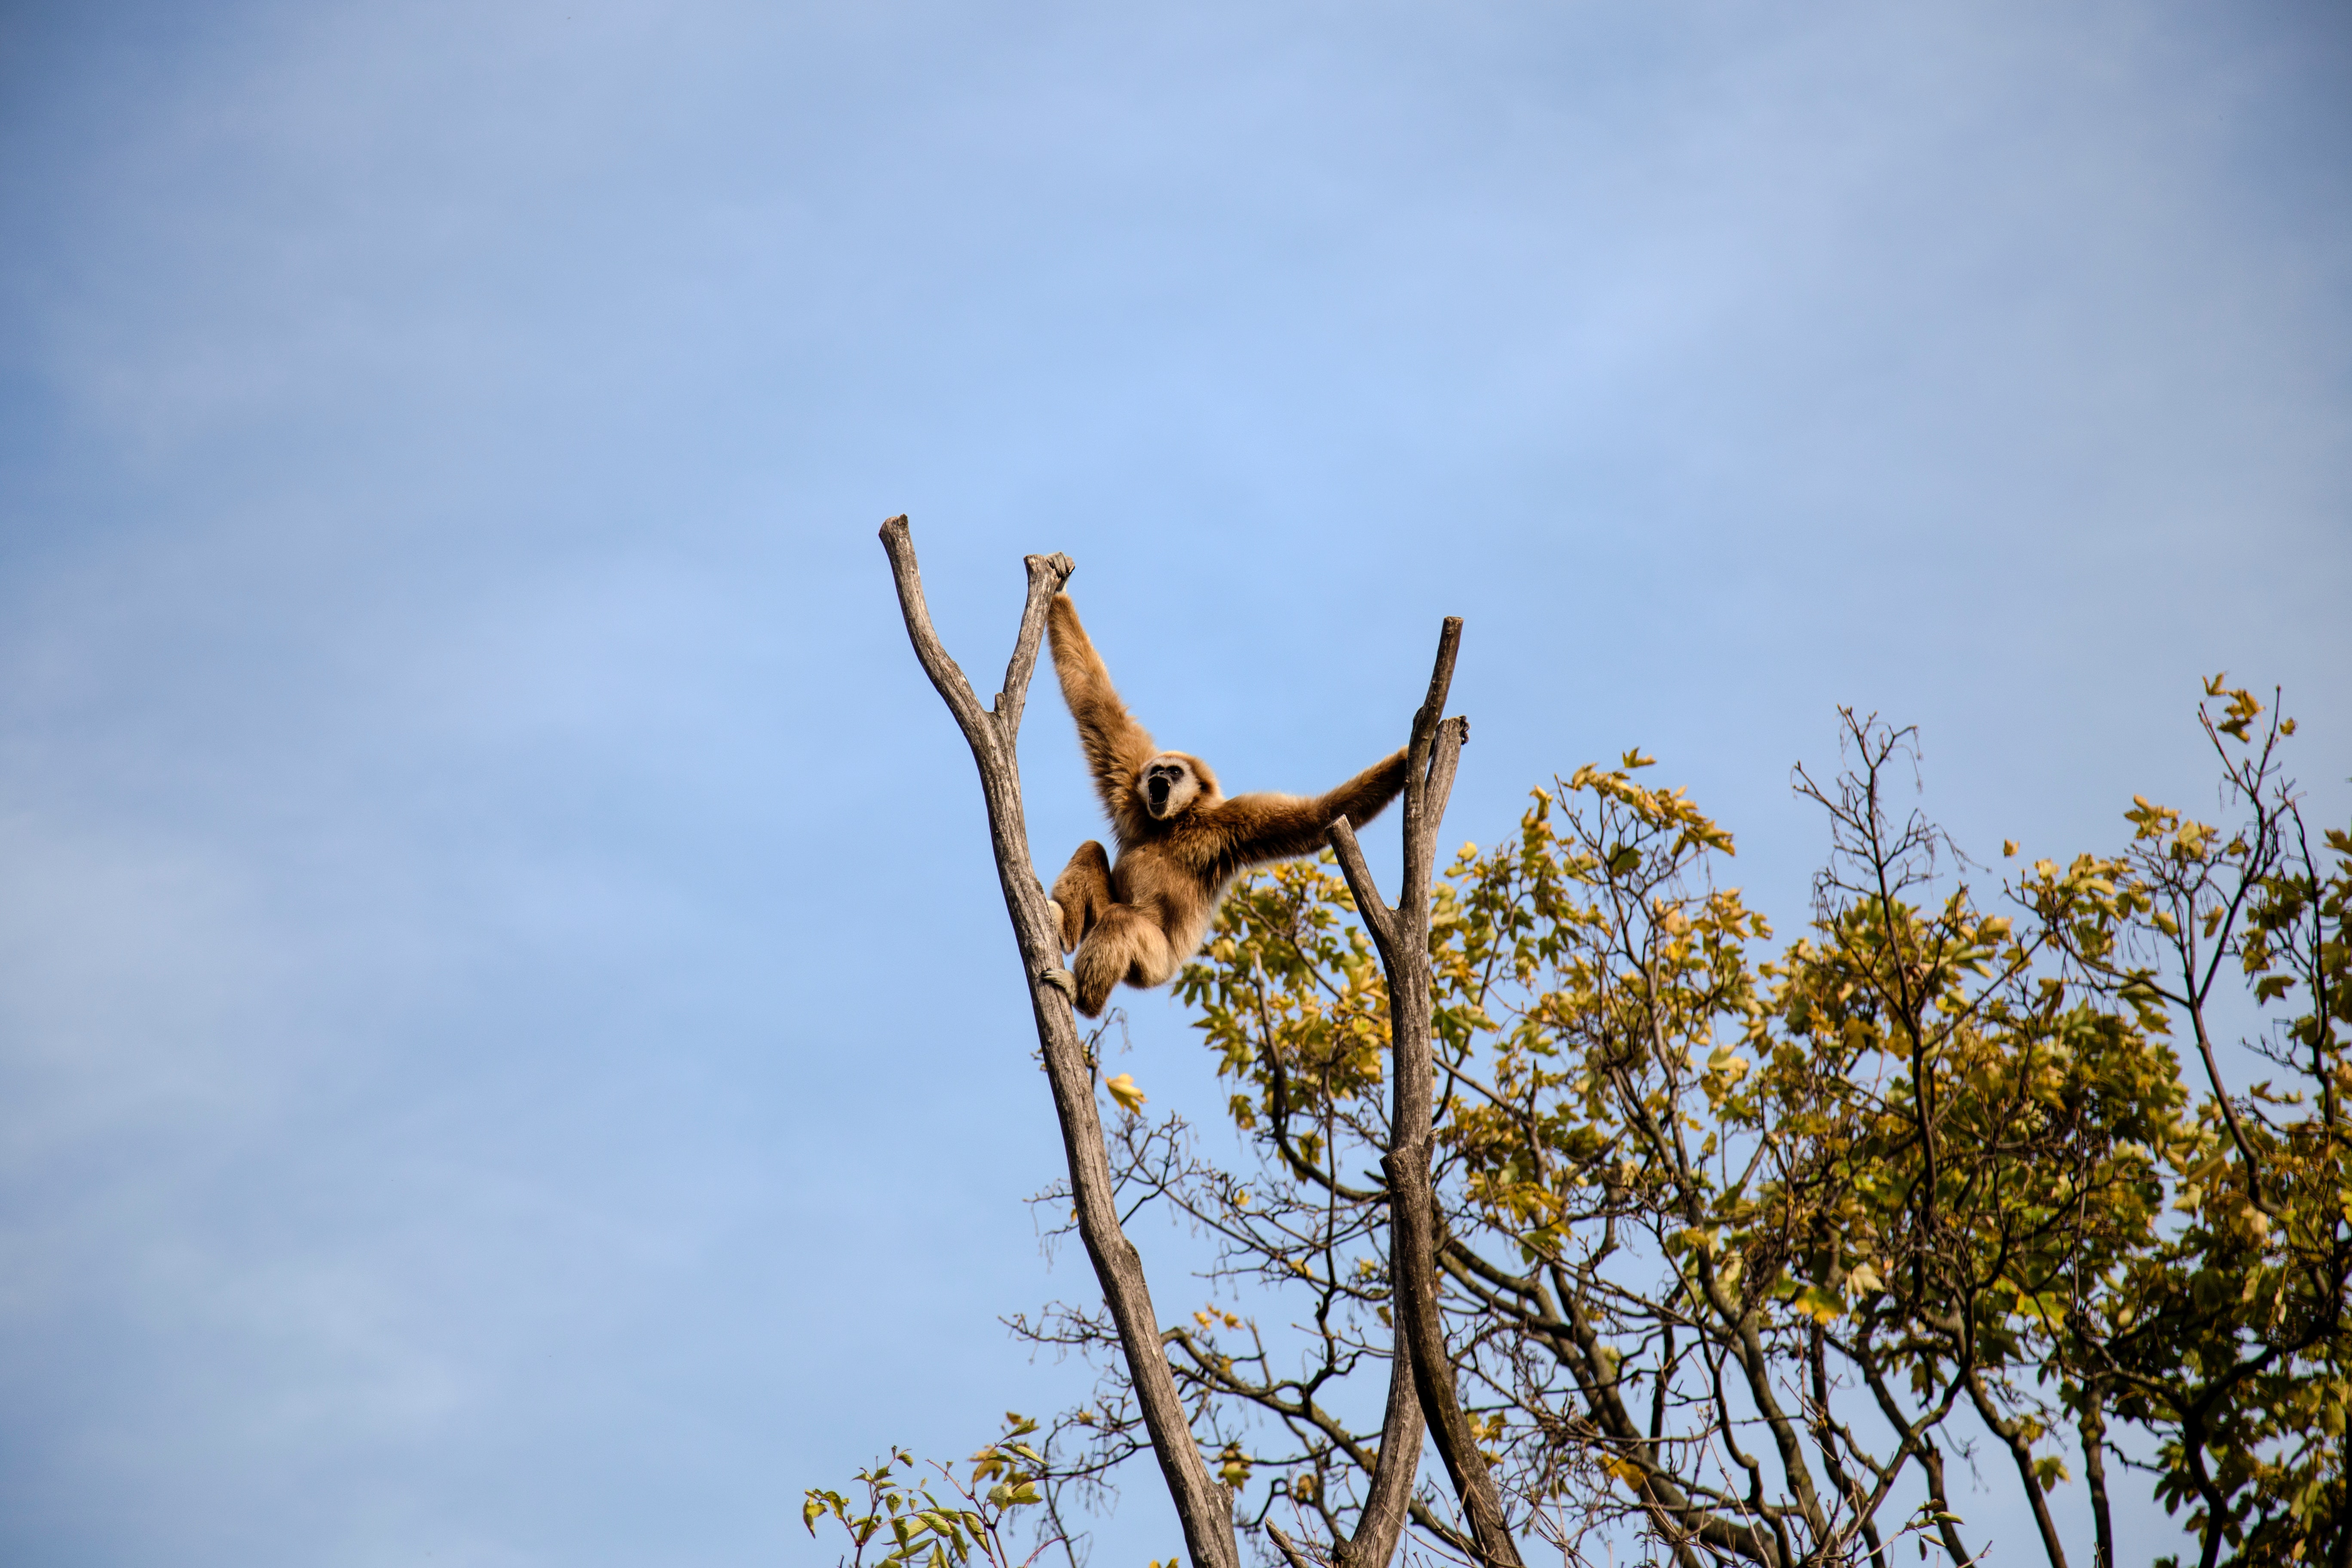
sky, branch, tree, wildlife, jumping, primate, spring, plant, happy, twig, plant stem